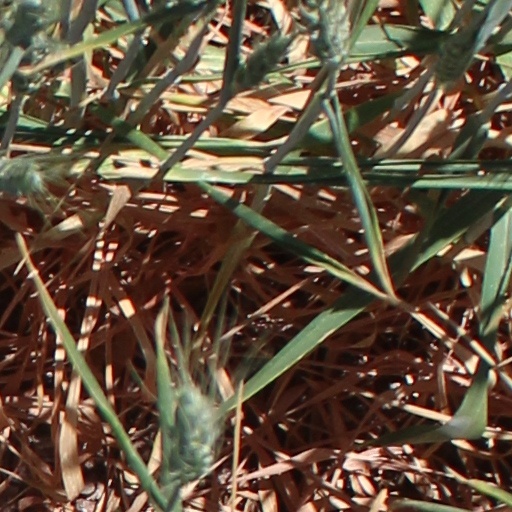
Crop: wheat